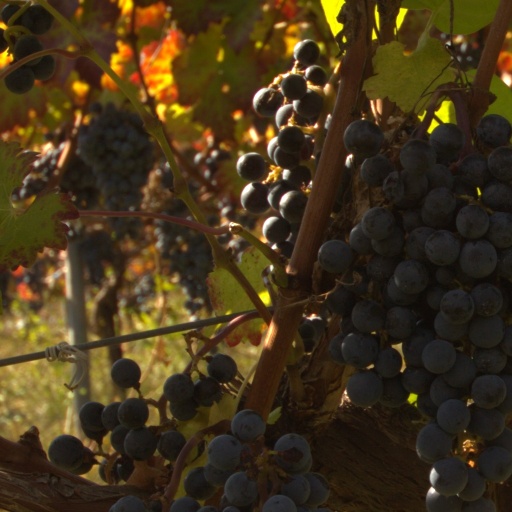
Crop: grape